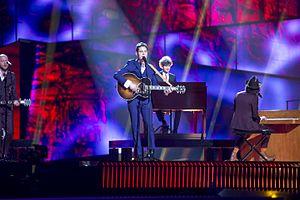
Les Pays-Bas participent au Concours Eurovision de la chanson, depuis sa première édition, en 1956, et l'ont remporté à cinq reprises : en 1957, 1959, 1969, 1975 et 2019.